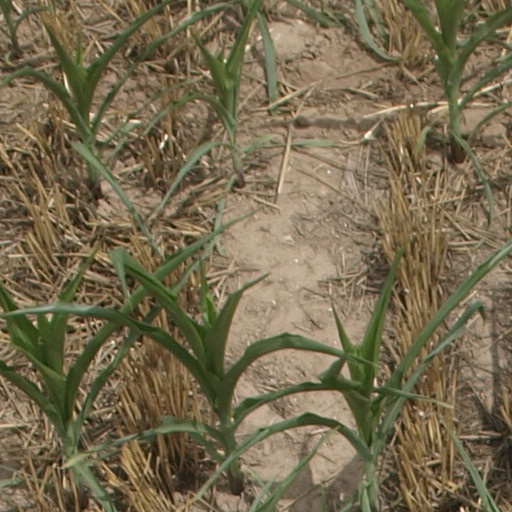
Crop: maize; corn